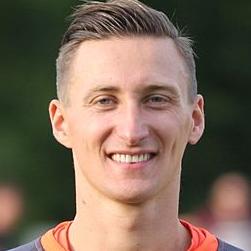
Age: 27